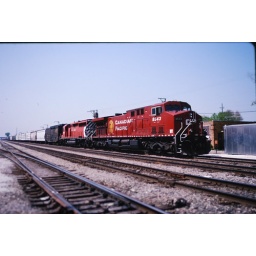
Let's trun back the clock to 2000. Taken in Franklin Park this train is heading east.